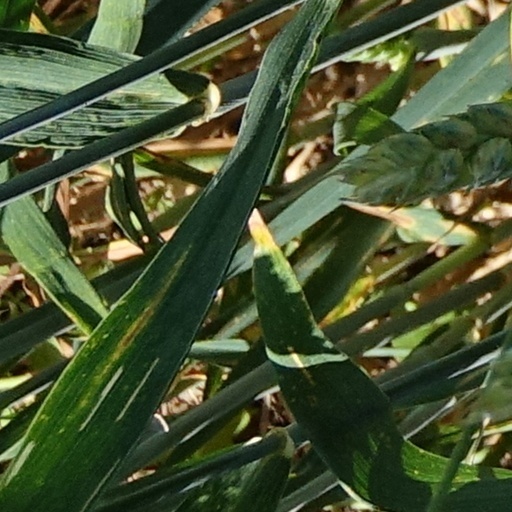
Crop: wheat